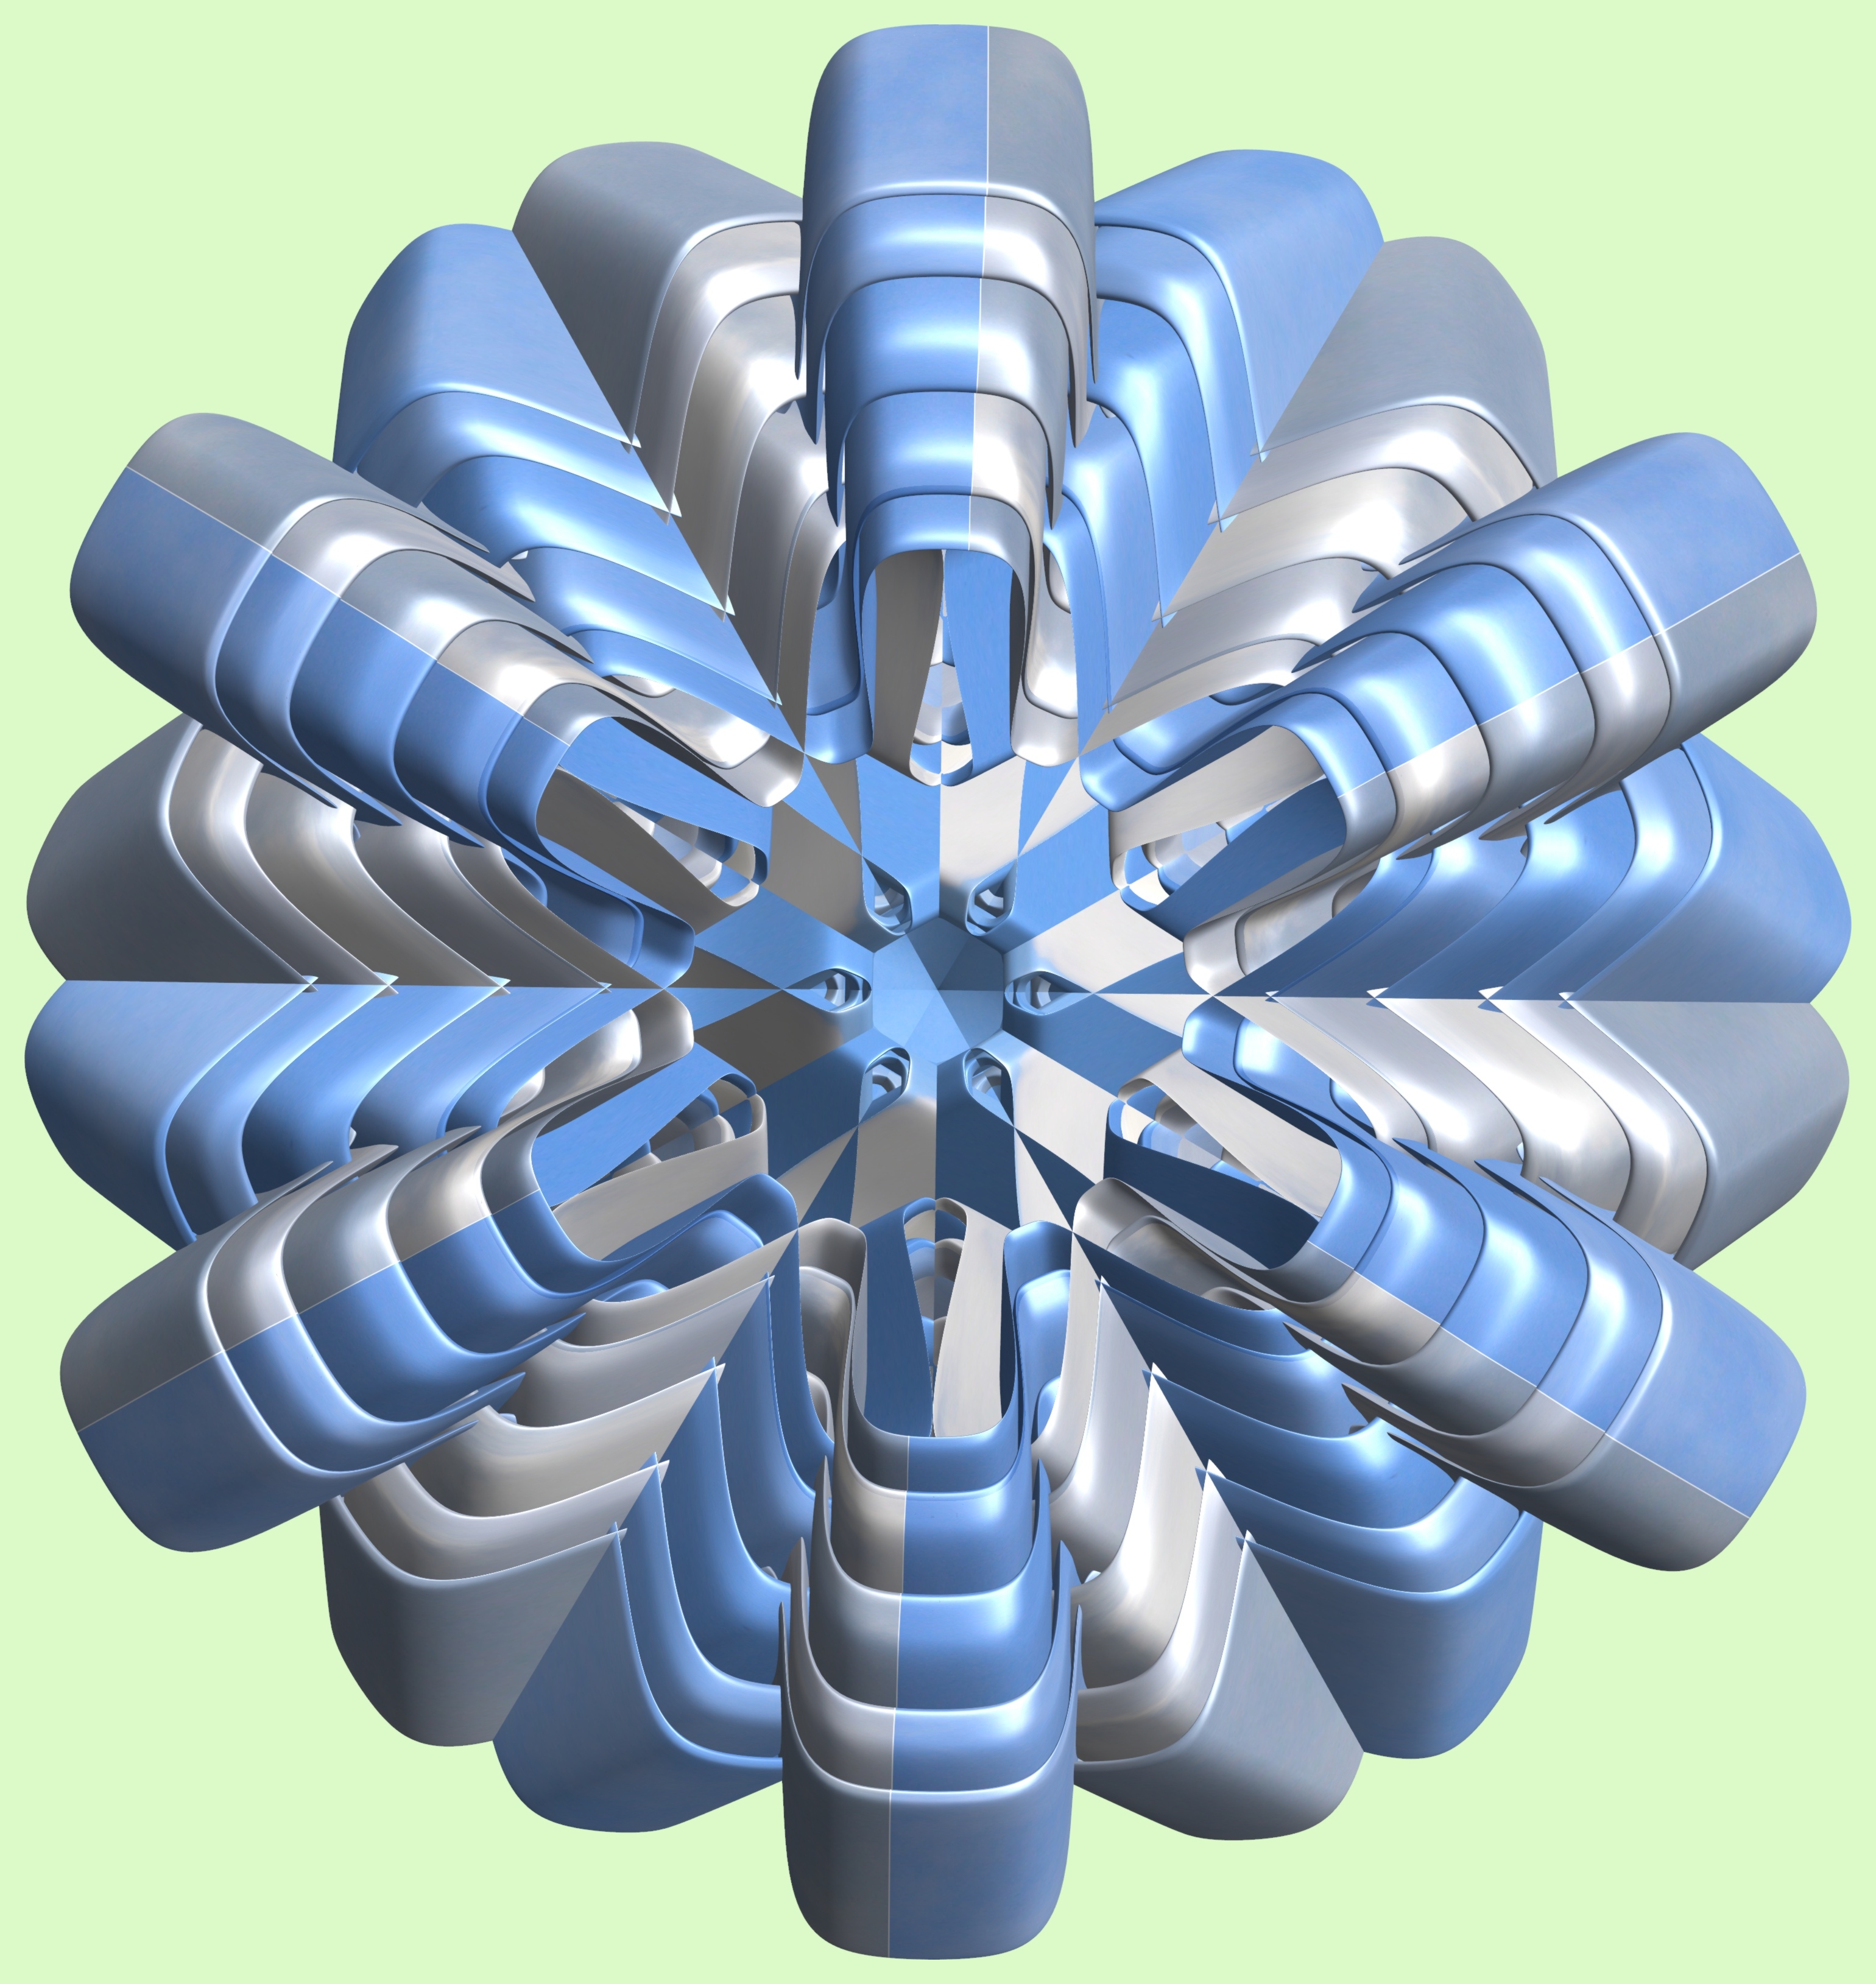
structure, wheel, texture, pattern, machine, product, design, symmetry, 3d, graphic, torus, mathematica, cg, parametricplot3d, code, program, algorithm, mapping, aircraft engine